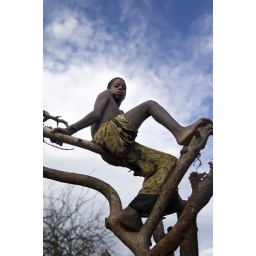
Hamer boy during a bull jumping ceremony near Turmi, Ethiopia